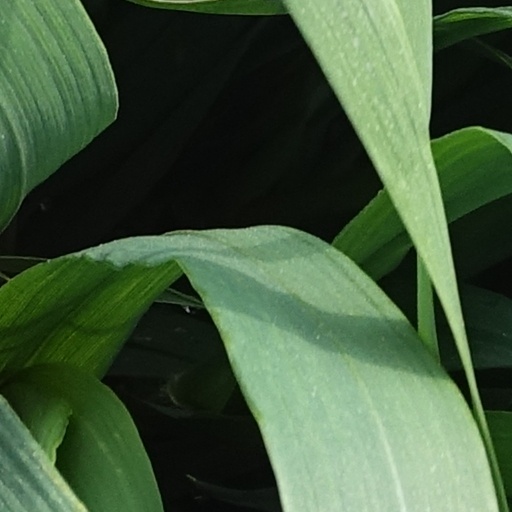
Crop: wheat